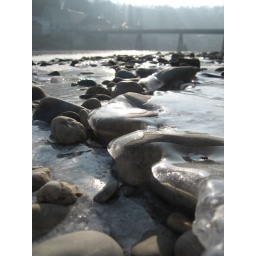
You see the wooden bridge in the background.